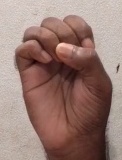
ASL sign: E